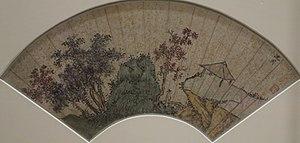
Shen Zhou ou Chen Tcheou ou Shēn Chou, surnom : Qinan, noms de pinceau : Shitian, Baishi Weng et Yutian Sheng. Né en 1427, originaire de Suzhou province du Jiangsu, mort en 1509. Peintre lettré de la dynastie des Ming célèbre pour ses paysages, ses peintures d'animaux et de fleurs qui reprennent le style de grands artistes Yuan et Song en les transposant dans des créations libres.